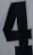
Number: 4